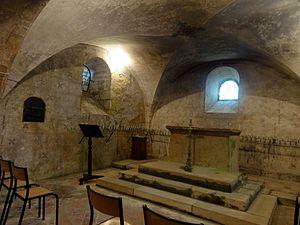
Voir titre du fichier.
L'église Saint-Lucien de Montmille est une église catholique paroissiale située au hameau de Montmille, à Fouquenies, en France. Implantée au sommet d'une colline dominant la vallée du Thérain, le mont Mille, elle perpétue le souvenir du martyr de saint Lucien, patron du Beauvaisis, qui a été torturé par des soldats romains près de l'actuelle église car ne voulant pas renier son Dieu. Auparavant, ses deux disciples saint Maxien et saint Julien avaient été décapités à l'emplacement de la crypte de l'église, et ils ont été enterrés sur place, avant de rejoindre ultérieurement la sépulture de saint Lucien à l'abbaye Saint-Lucien de Beauvais. Des reliques restent néanmoins à Montmille, et un prieuré bénédictin est fondé au début du Xᵉ siècle au plus tard. En effet, la paroisse de Fouquenies est attestée depuis 922, et le prieur nomme à la cure, ce qui prouve l'antériorité du prieuré. Celui-ci ainsi que l'église de Montmille sont au titre de Saint-Maxien, et ce n'est qu'au XXᵉ siècle que ce vocable s'efface à la faveur de saint Lucien.